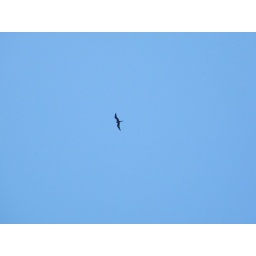
beautiful bird flying at a high elevation above